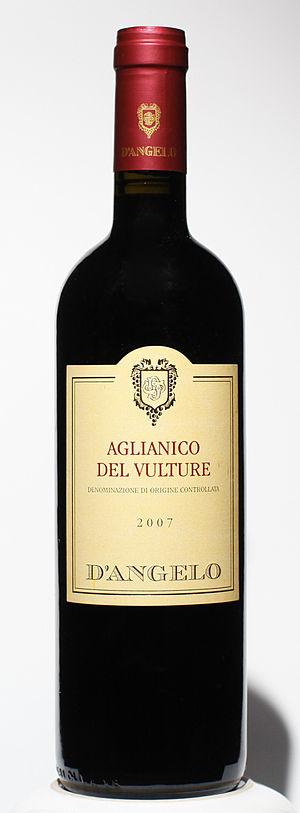
L'Aglianico del Vulture est un vin rouge italien de la région Basilicate doté d'une appellation DOC depuis le 18 février 1971. Seuls ont droit à la DOC les vins rouges récoltés à l'intérieur de l'aire de production définie par le décret.